Largo David Alves

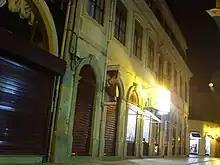
Former Luso-Brazileiro hotel and saloon.

Around Rego Square the most charismatic leisure venues of Póvoa in the 19th century appears, the Garrett Theatre, the "Chinês" Saloon, the "Luso-Brasileiro" (saloon and hotel), "Café David" with festival saloon and garden gambling, the "Café Universal", the "Aliança" with hotel, amongst several other that hosted along with gambling, small orchestras and dancers. Centering the square, the "Salão Chinês da Póvoa de Varzim" appeared in 1882 and became famous all over the country and, with Café David, the most famous Póvoa casino, and by this the square got a new name - the "Largo do Café Chinês", naming adopted on June 21, 1886. The elite could listen to music, watch "flamenco" and "can-can" shows by Spanish dancers, tertulias and play roulette and other table games. In these saloons, there were theatrical representations, concerts, concert dance and declamations. Businessmen, in competition, brought to Póvoa the best in performance arts, thus marking Póvoa the preferential place for national and international artists, especially Spanish.